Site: brandenburg
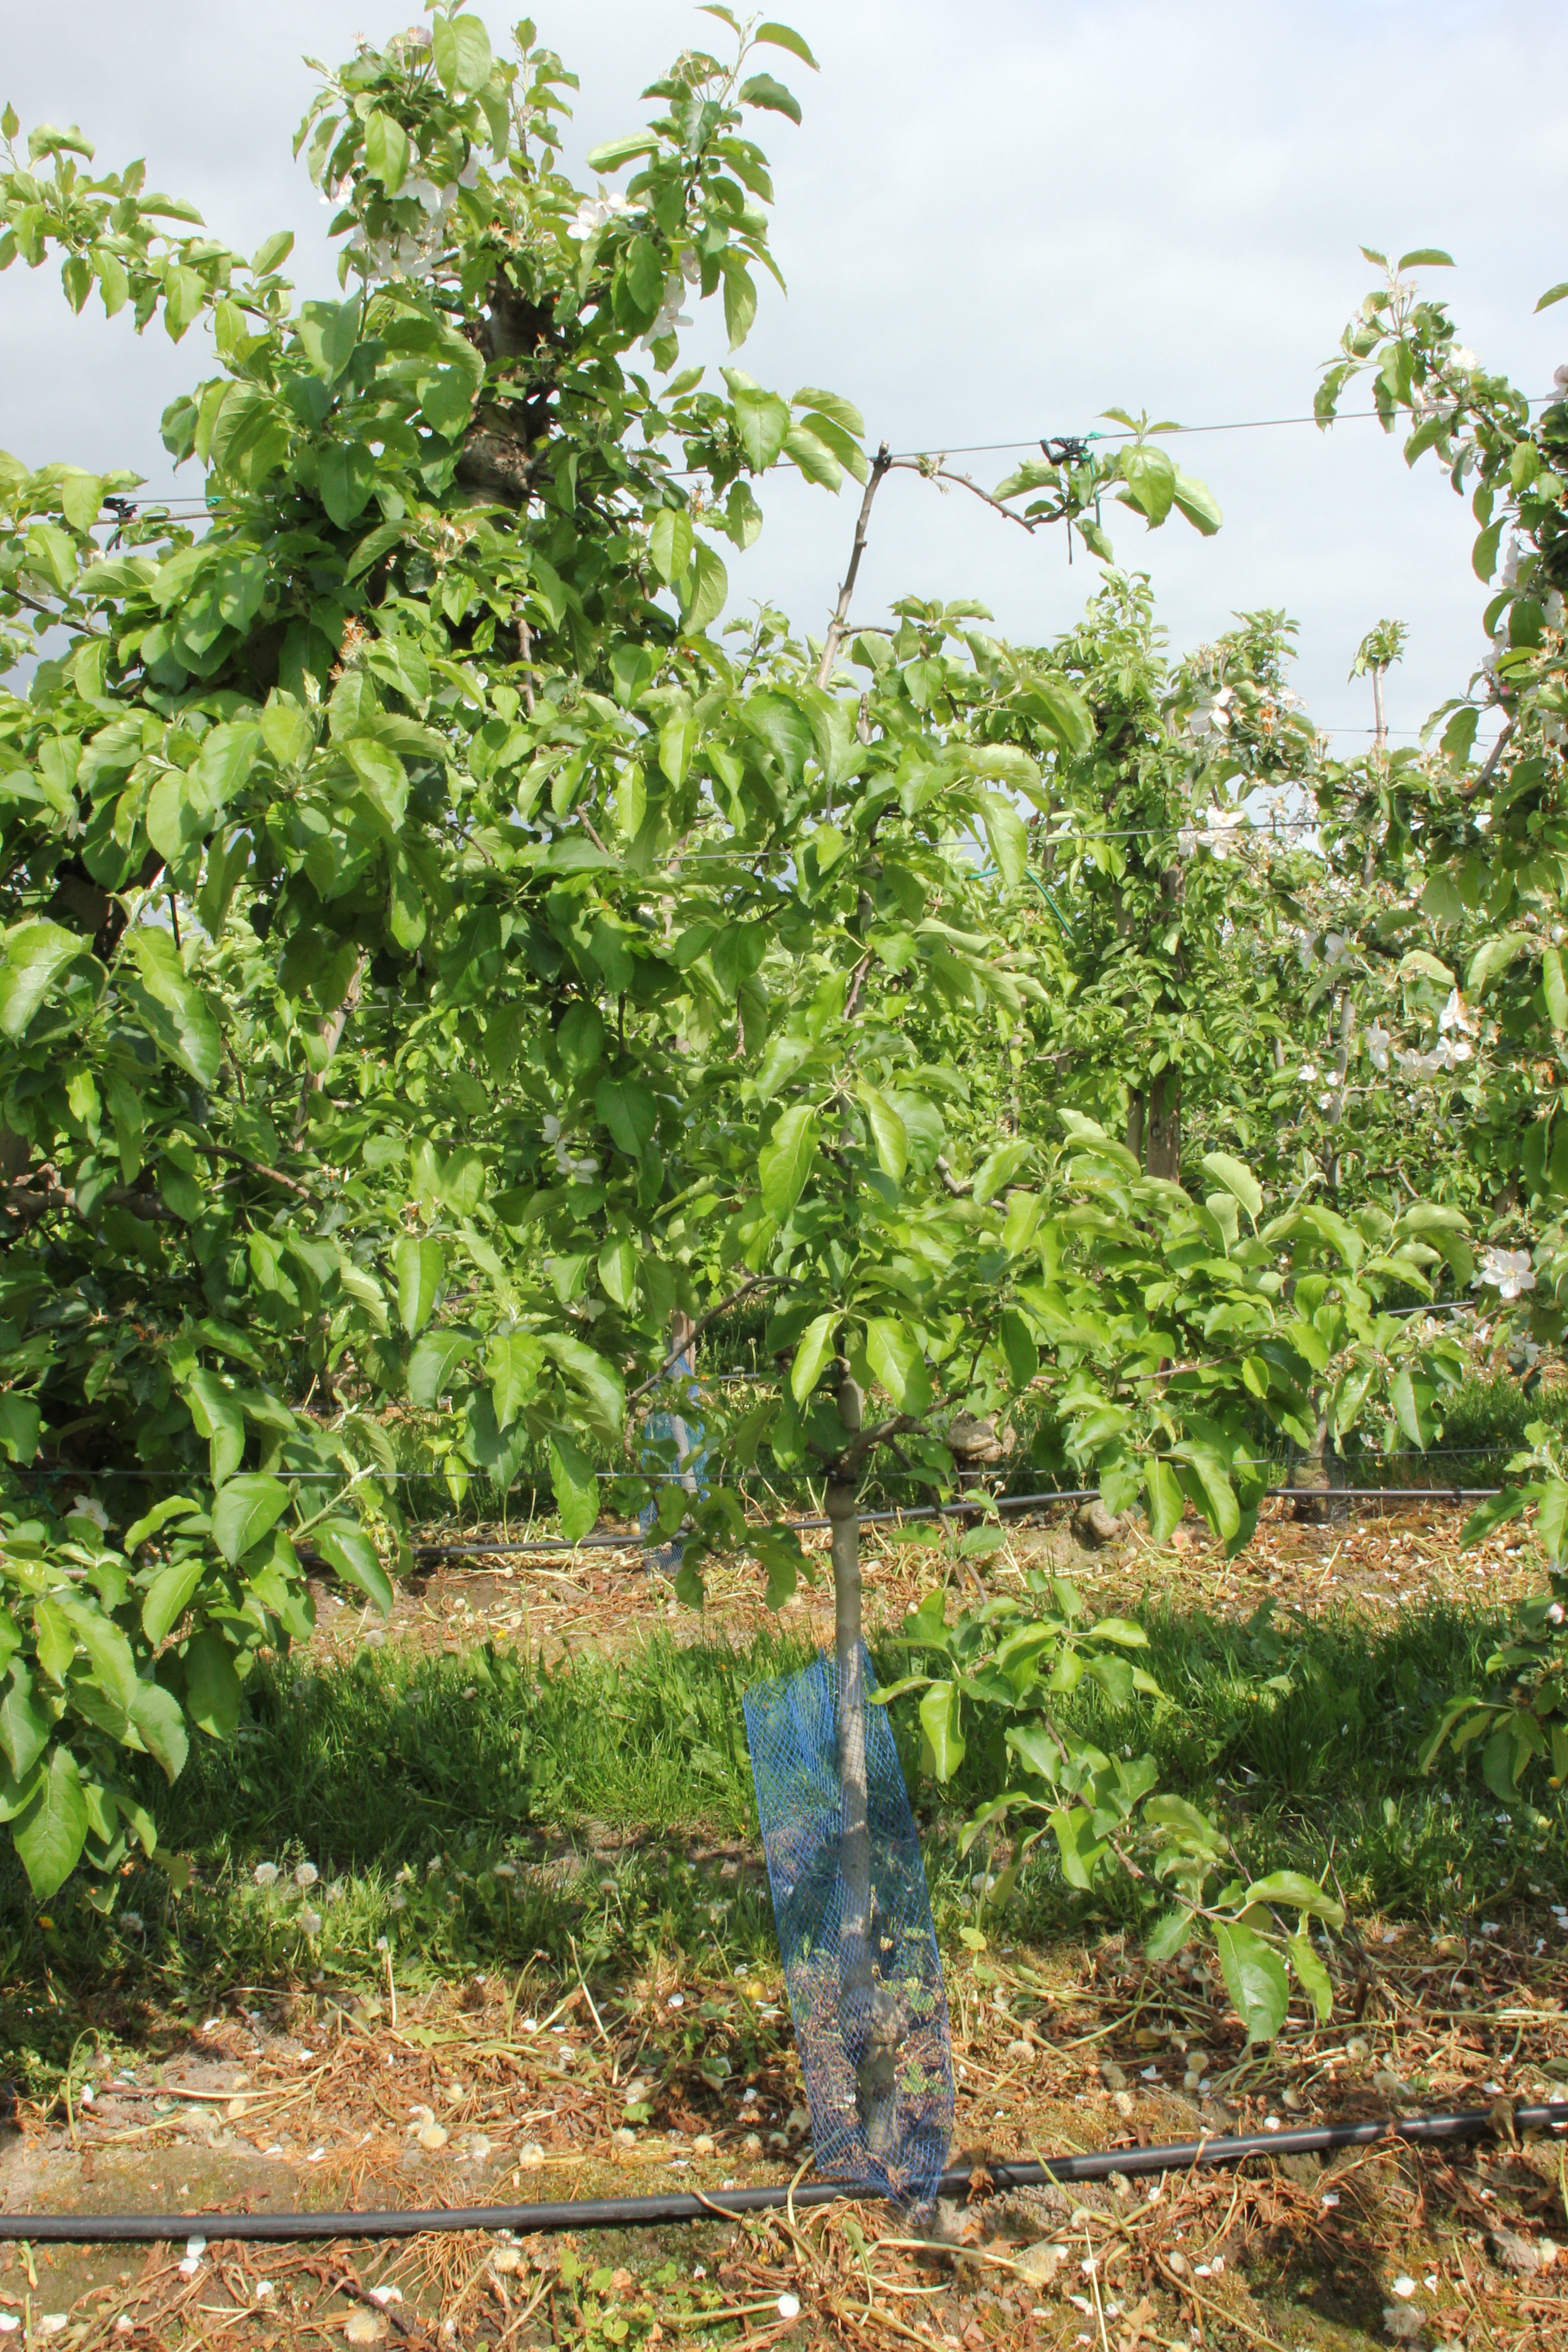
Growth stage (BBCH 67): Flowering